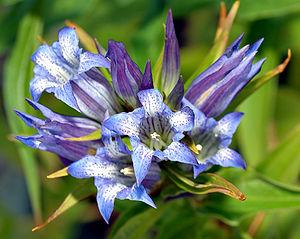
Cette image montre la floraison de la gentiane à feuilles d'Asclépiade (Gentiana asclepiadea). Polski: Kwiat goryczki trojeściowej Camera data Camera Nikon D70 Lens Tamron SP AF 90mm/2.8 Di Macro 1:1 Flash Nikon Speedlight SB-800 Focal length 90 mm Aperture f/11 Exposure time 1/60 s Sensivity ISO 200
La gentiane asclépiade ou gentiane à feuilles d'asclépiade est une plante herbacée vivace de la famille des Gentianacées.
Gentiana est un genre de plantes appelé communément gentianes, de la famille des Gentianacées.